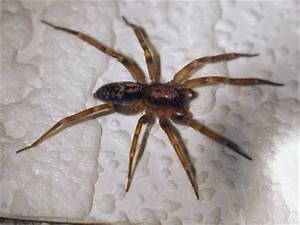
Label: spider